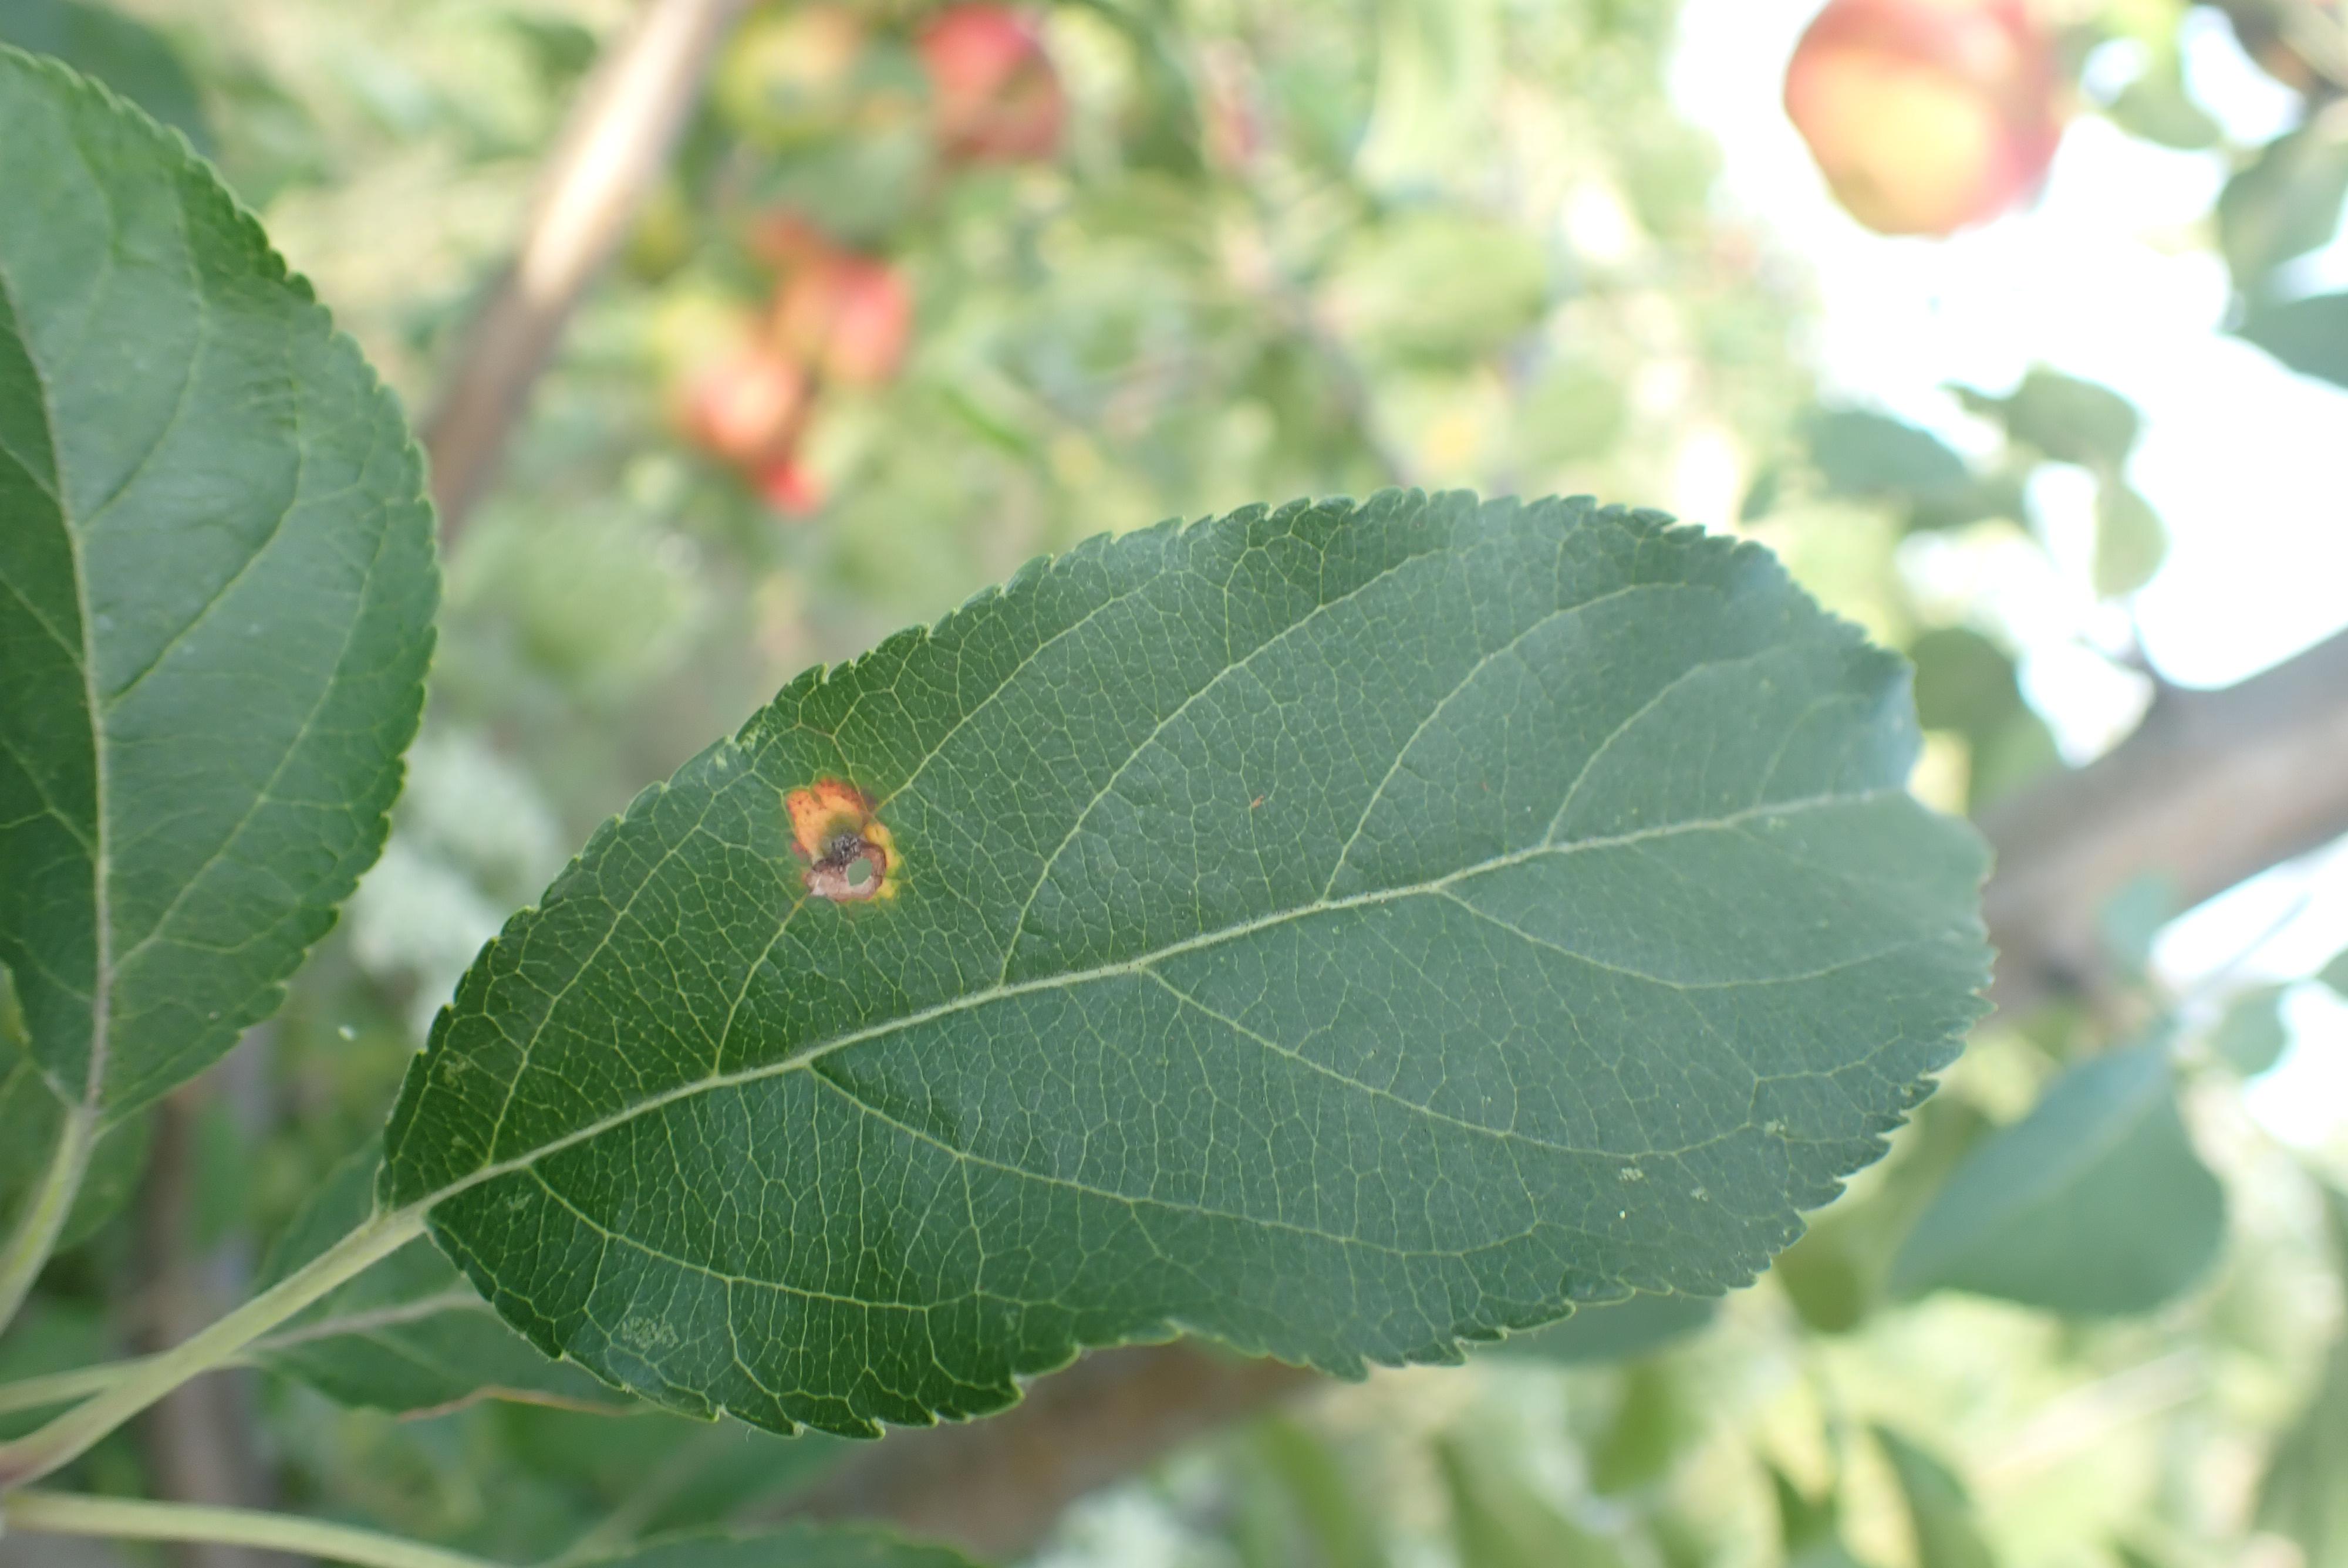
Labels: rust